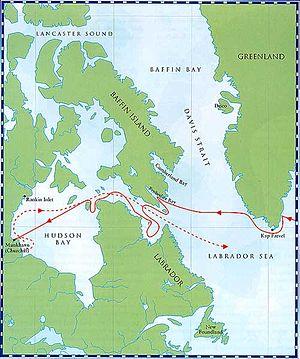
Jens Munk, né le 3 juin 1579 à Barbo près d'Arendal et mort le 28 juin 1628 à Copenhague est un navigateur danois.